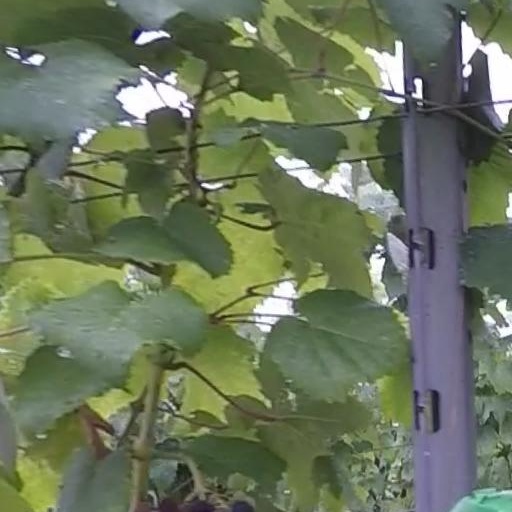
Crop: grape